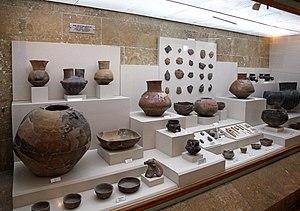
Köşk Höyük est un site néolithique situé sur un tell au nord-est de Bahçeli, près de Kemerhisar, dans la province de Niğde, en Turquie. Il se trouve sur le plateau de Bor, au sud du mont Hasan, près d'une source.